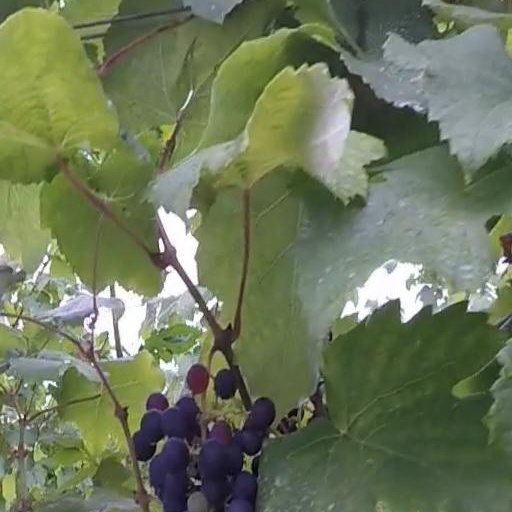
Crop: grape